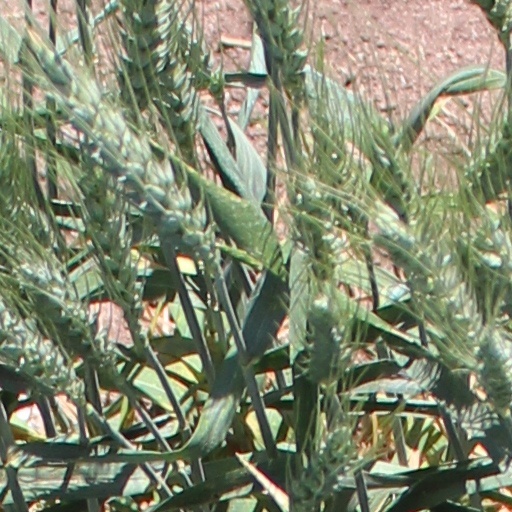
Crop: wheat